Hugo Haas

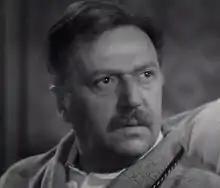
Hugo Haas in "Pickup" (1951)

Hugo Haas (19 February 1901 – 1 December 1968) was a Czech film actor, director and writer. He appeared in more than 60 films from 1926 to 1962 and directed 20 films from 1933 to 1962.